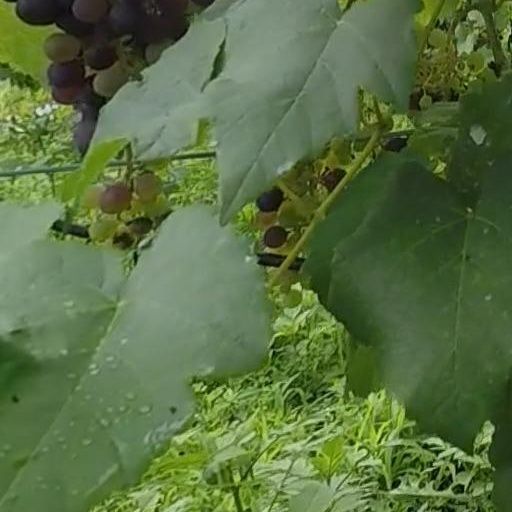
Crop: grape